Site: brandenburg
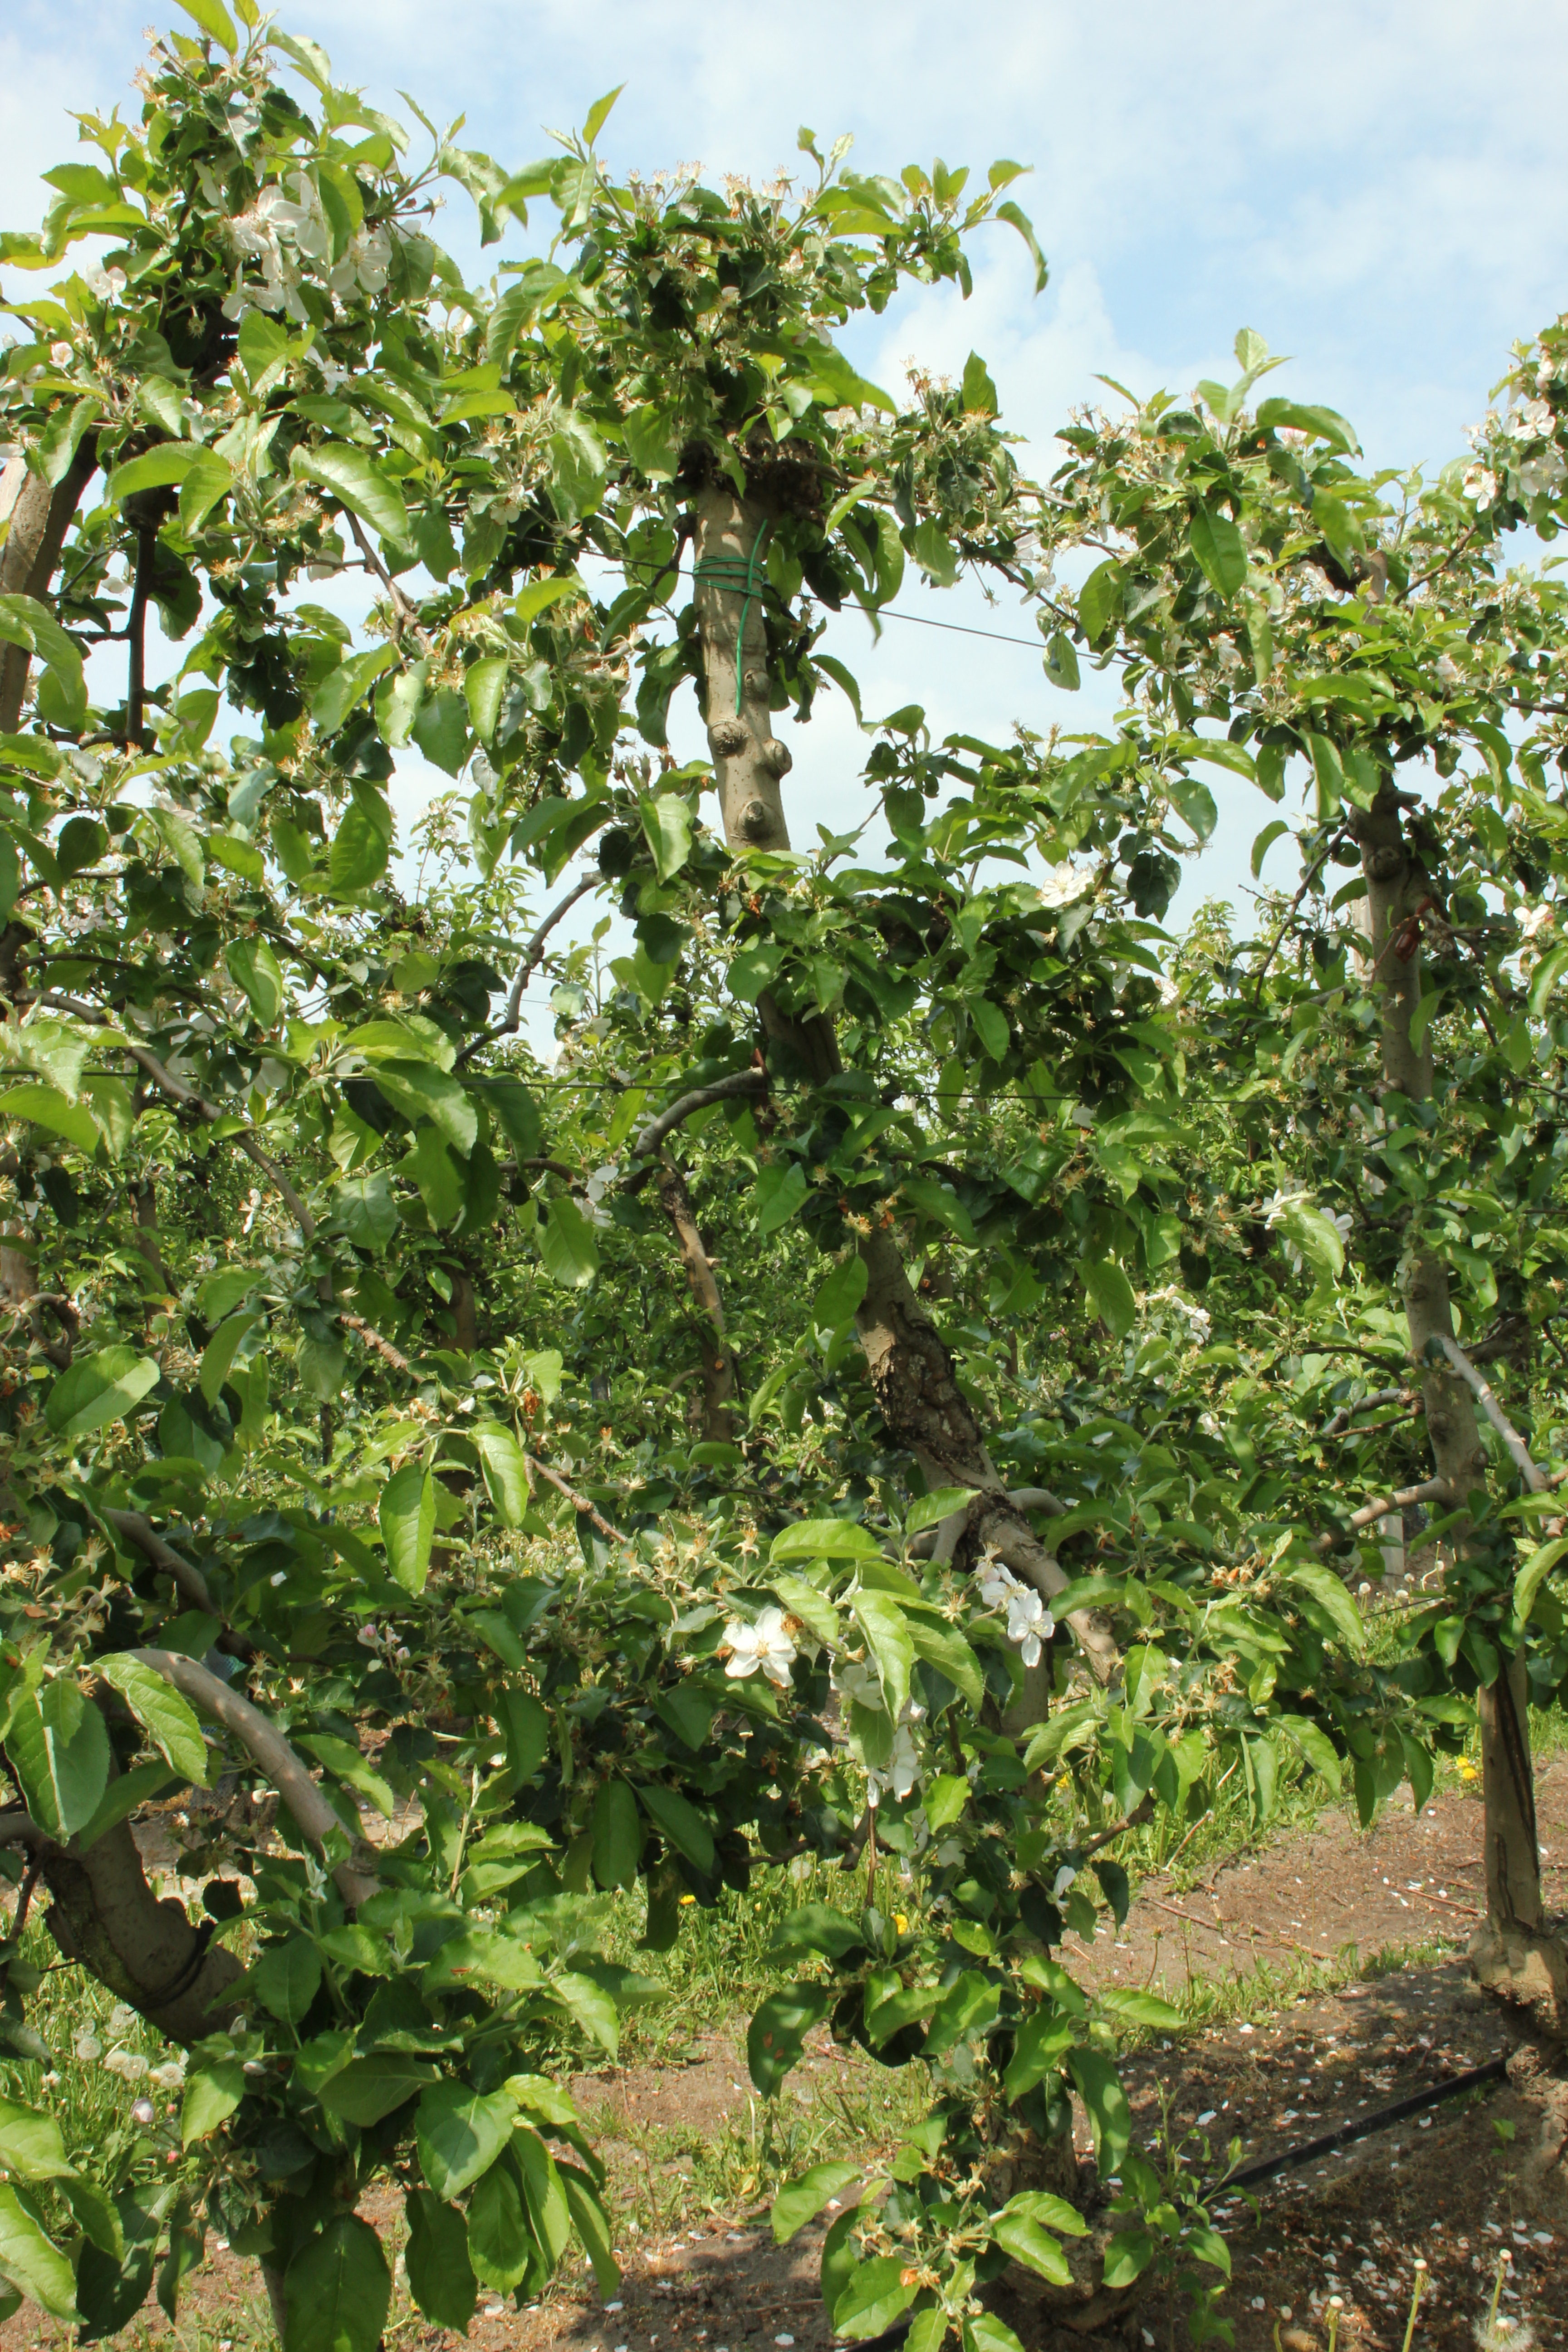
Growth stage (BBCH 67): Flowering